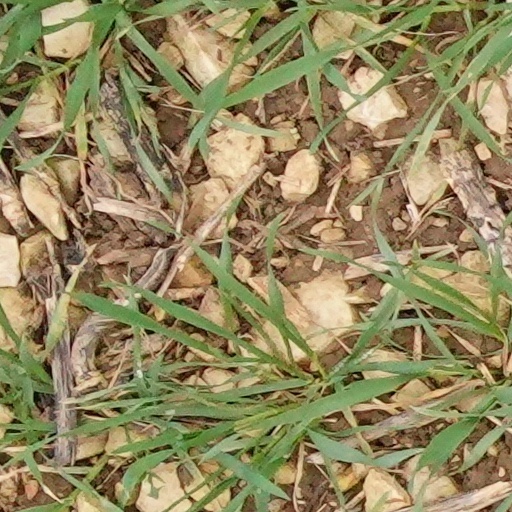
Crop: wheat